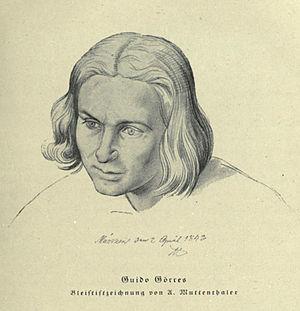
Guido Görres poète et historien allemand, né à Coblence en 1805, mort en 1852. Il est le fils de Joseph Görres.